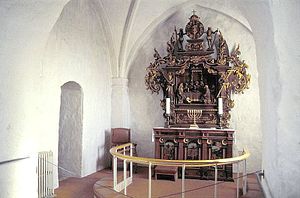
Bregninge Kirke (Kalundborg Kommune)
Kor og alter
Bregninge Kirke, Kalundborg Kommune. Altertavle af Lorentz Jørgensen, (født før 1644, død før 1681)
Bregninge Kirke ligger i landsbyen Bregninge, ca. 14 km Ø for Kalundborg. Indtil Kommunalreformen i 2007 lå den i Vestsjællands Amt, og indtil Kommunalreformen i 1970 i Skippinge Herred